Djair Parfitt

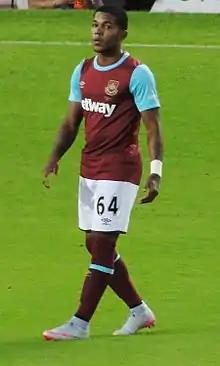
Djair Parfitt with West Ham United in 2015

Djair Terraii Parfitt (born 1 October 1996) is a Bermudian professional footballer who plays as a forward for Veikkausliiga club Haka and the Bermuda national team.